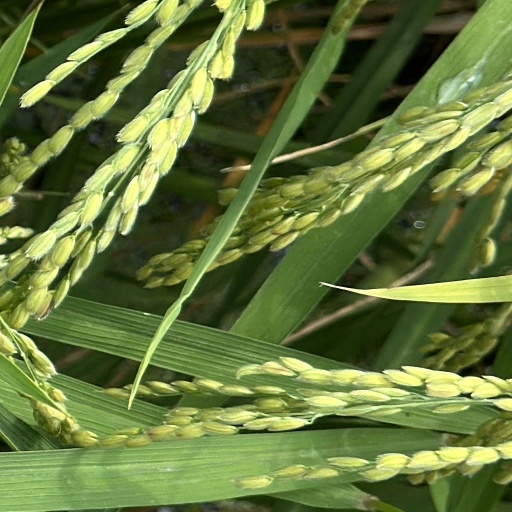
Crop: rice